Chad Gadya

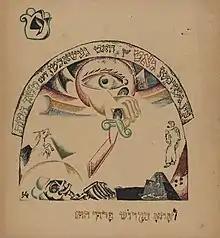
Last page of 1919 "Had Gadya", hand of God killing the Angel of Death. See .

In 1917 and 1919 Russian avant-garde artist El Lissitzky created two variants of the book "Had Gadya". Lissitzky's used Yiddish for the book verses, but introduced each verse in a traditional Aramaic, written in Hebrew alphabet. These two versions differs in style: art historians Dukhan and Perloff called the 1917 version "an expressionist decorativism of color and narrative" and "a set of brightly colored, folklike watercolors", respectively, and 1919 "marked by a stylistic shift ... the treatment of forms becomes essentially more structural and every list reflects a topological invariant of the whole series in "Of Two Squares"".